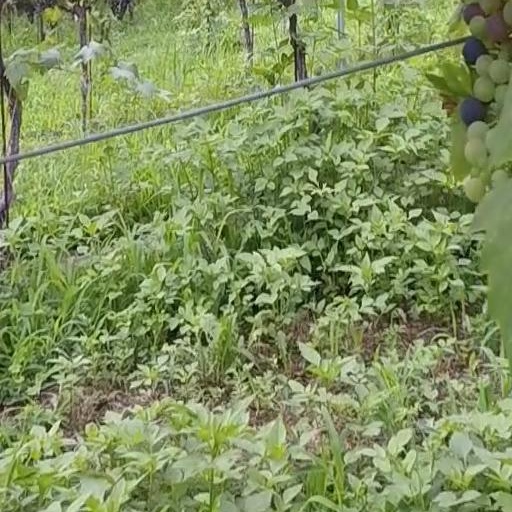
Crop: grape